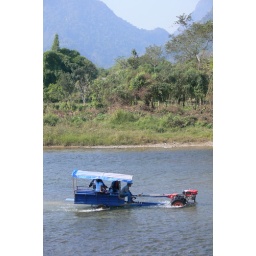
The river was very shallow in most places and these strange lawnmower like vehicles would cross back and forth.